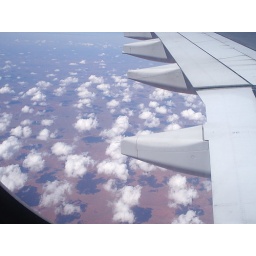
cathay pacific melbourne to hong kong - clouds over the red centre